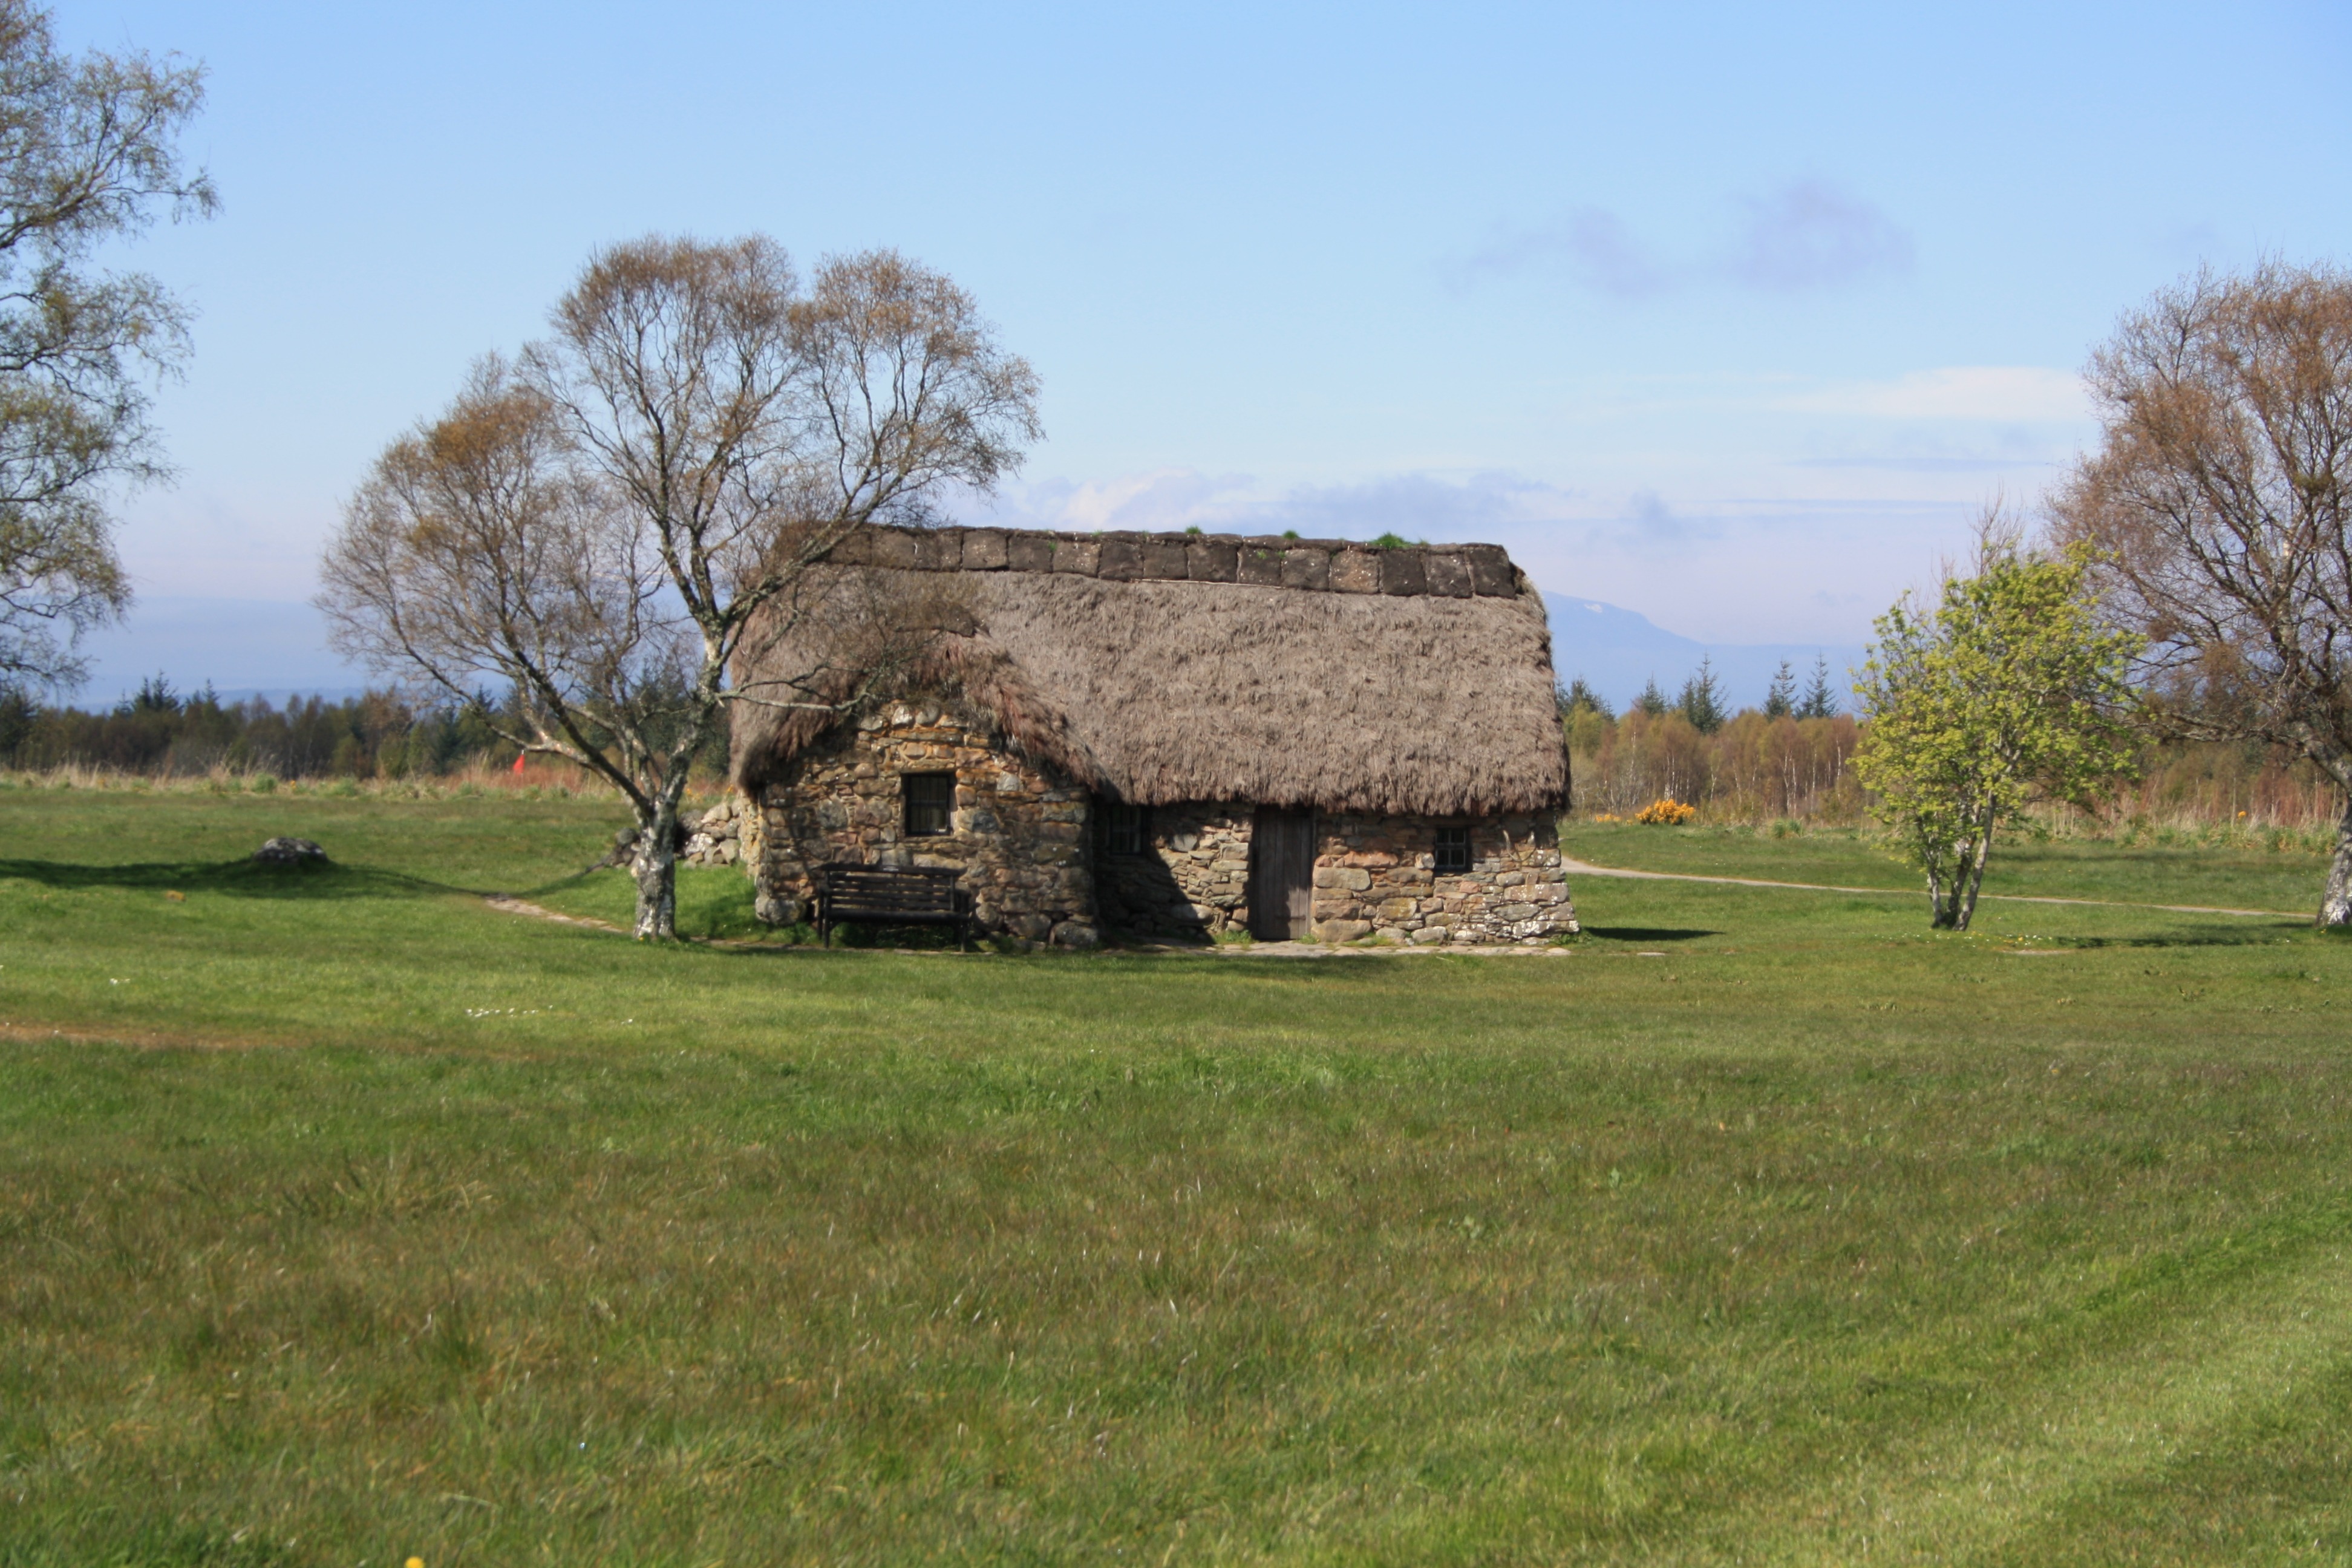
landscape, tree, grass, field, farm, lawn, meadow, prairie, hill, building, barn, monument, hut, village, pasture, agriculture, ruins, scotland, estate, highlands, united kingdom, rural area, highlander, culloden, battle of culloden